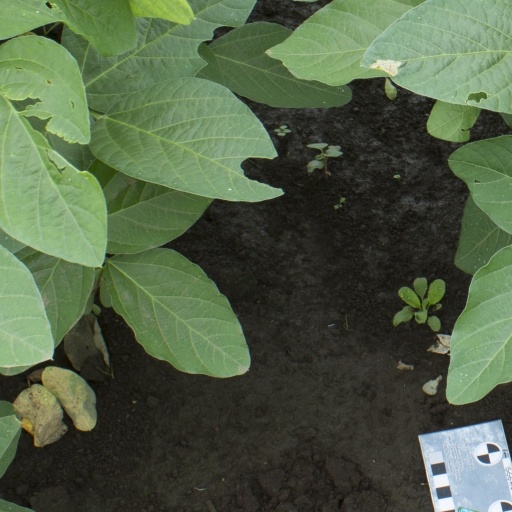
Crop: soybean